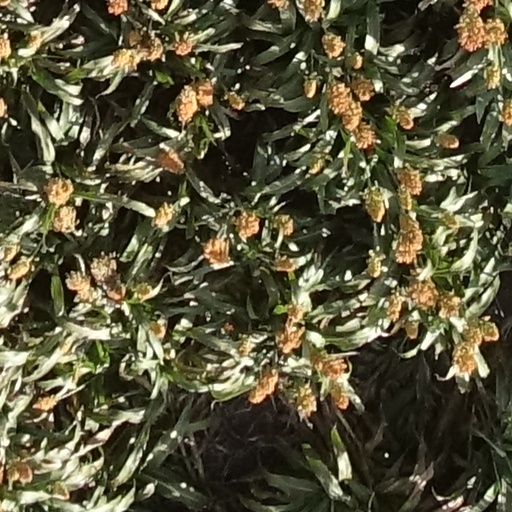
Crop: sorghum